Answer in natural language. Which point is closer to the camera taking this photo, point A  or point B? Choose between the following options: A or B
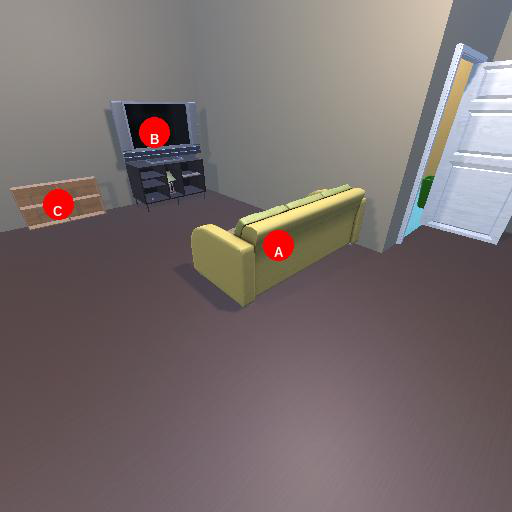
<answer>A</answer>